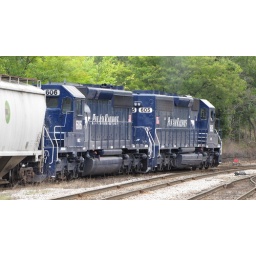
Pan Am mixed local freight train backs twenty cars into a siding in Ayer MA